Heinkel

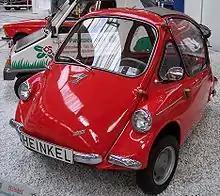
Heinkel Kabine

Heinkel was the first to develop a jet fighter to prototype stage, the Heinkel He 280, the first Heinkel design to use and fly with retractable tricycle gear. In early 1942, the photographic interpretation unit at RAF Medmenham first saw evidence of the existence of the 280 in aerial reconnaissance photographs taken after a bombing raid on the Rostock factory. Thereafter, the Allies began intensive aerial reconnaissance intended to learn more about the German jet aircraft programme.